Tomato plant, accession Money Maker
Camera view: horizontal (90 deg, fisheye); turntable rotation: 300 degrees
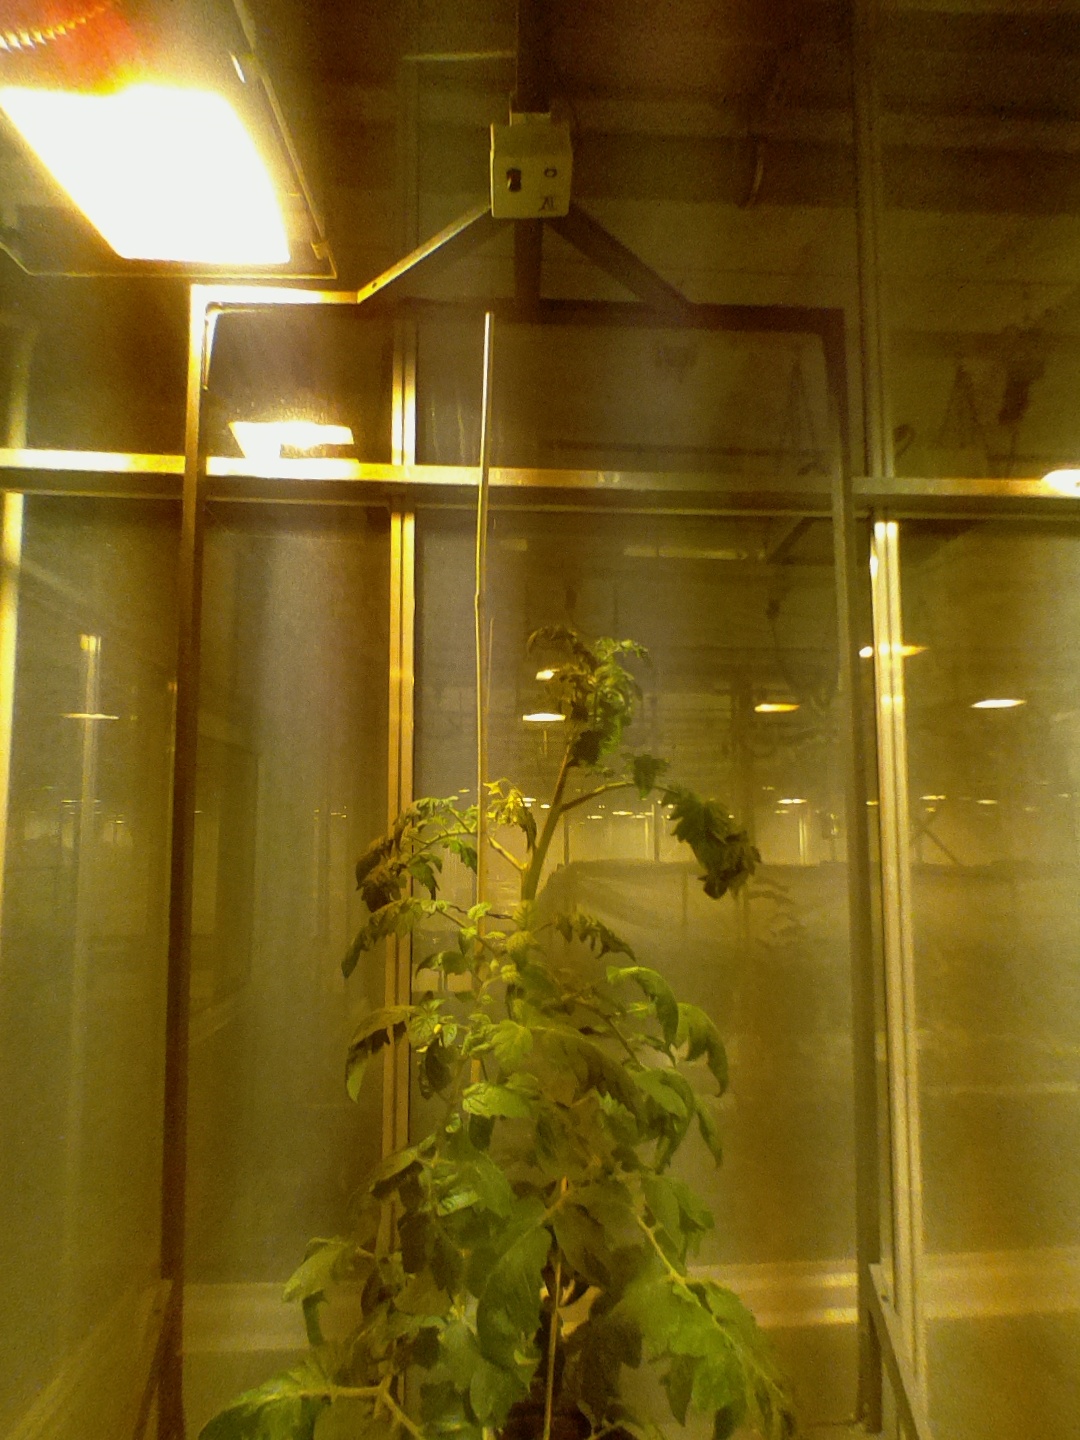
BBCH growth stage 67: Full flowering, 70%-80% of flowers open, more petals falling